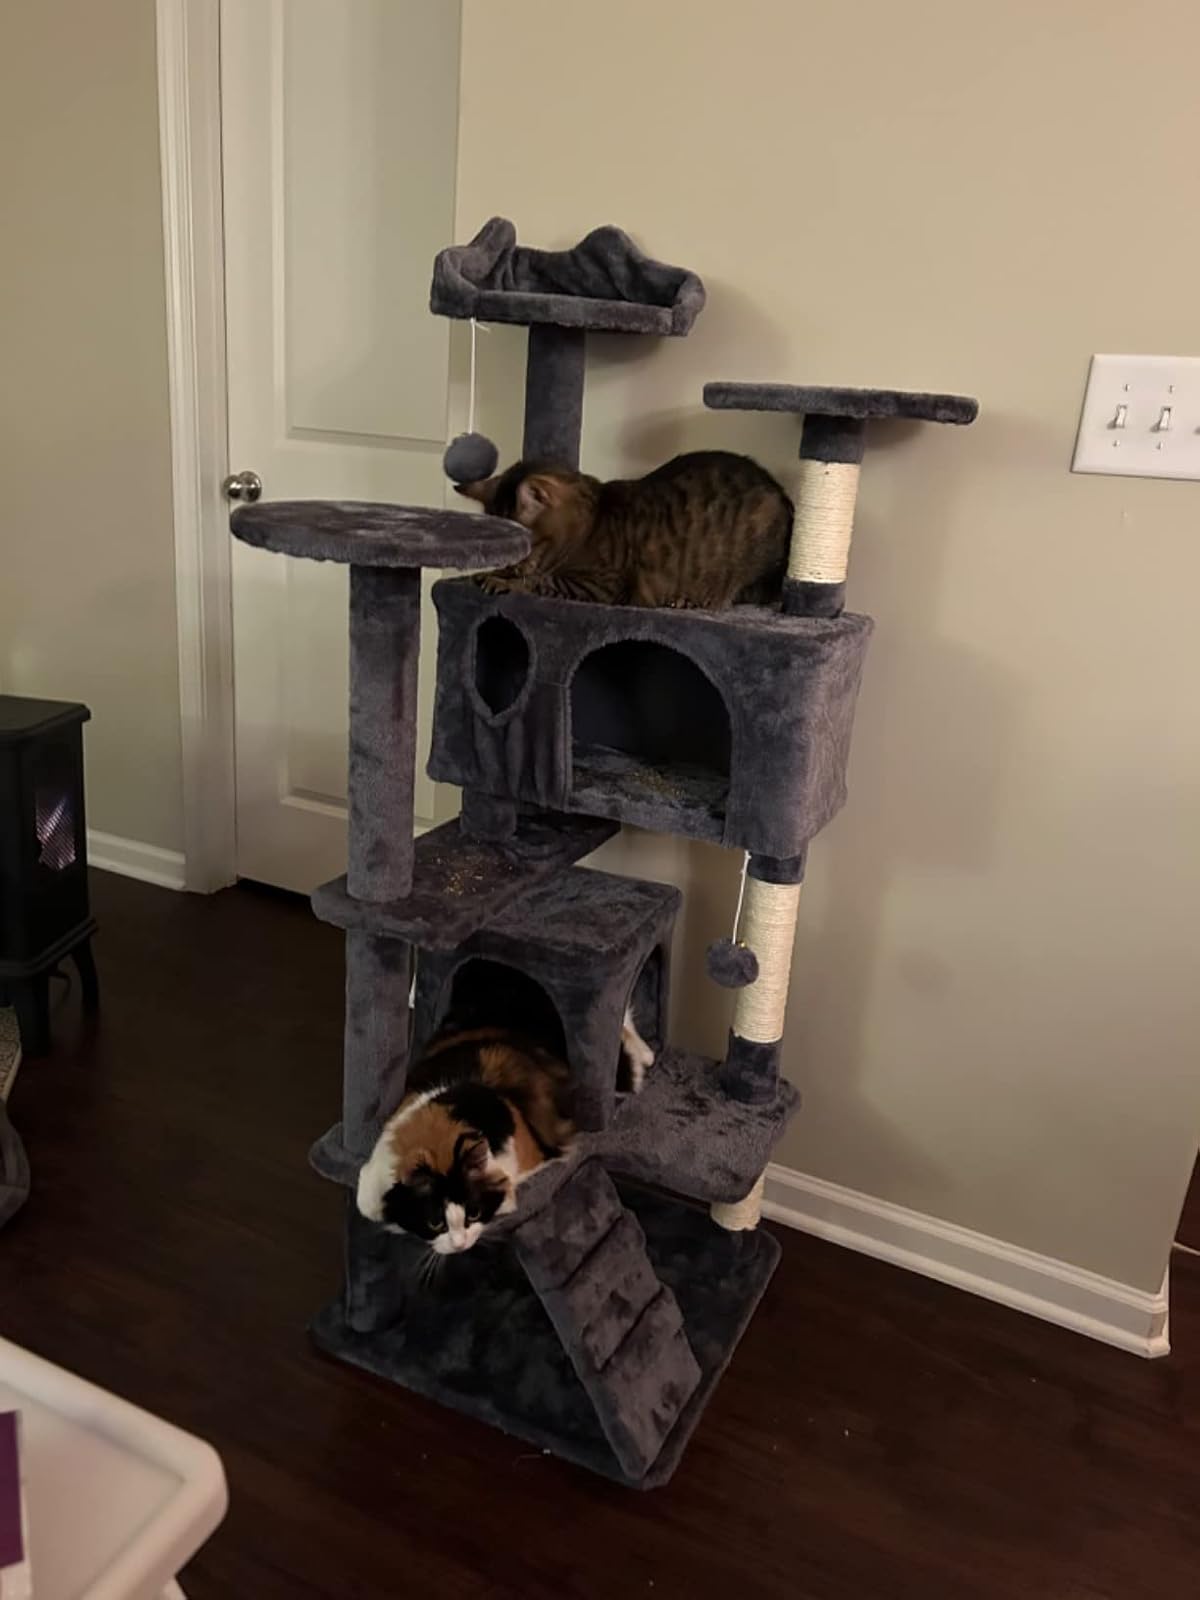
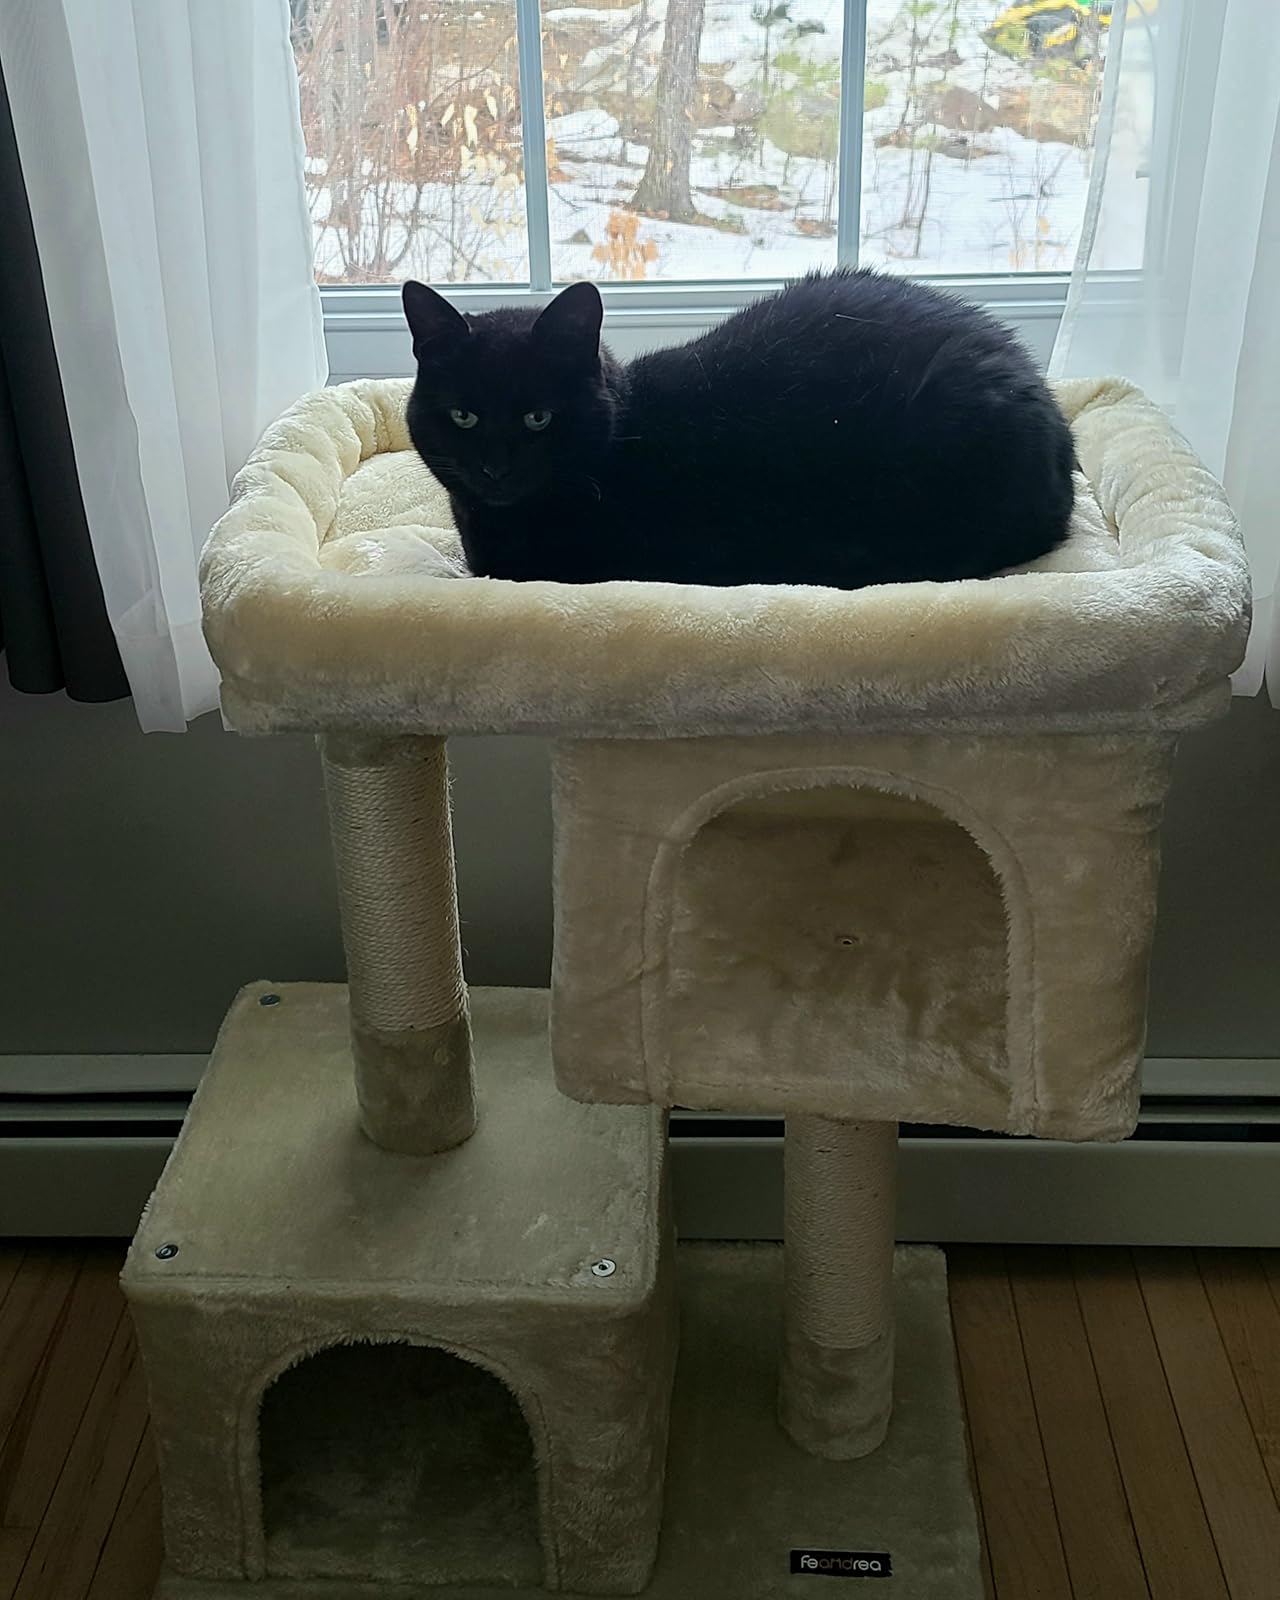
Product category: items_cat tree
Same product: no